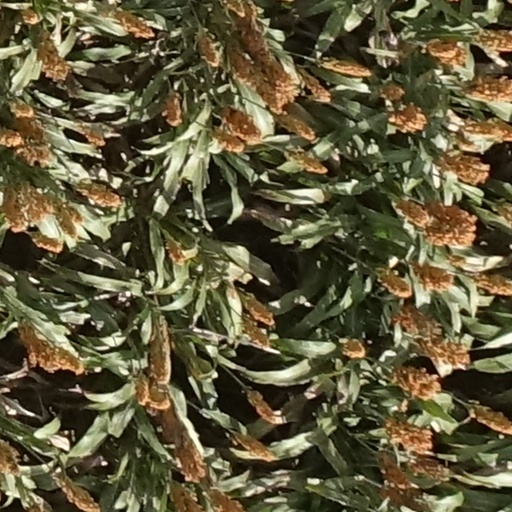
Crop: sorghum